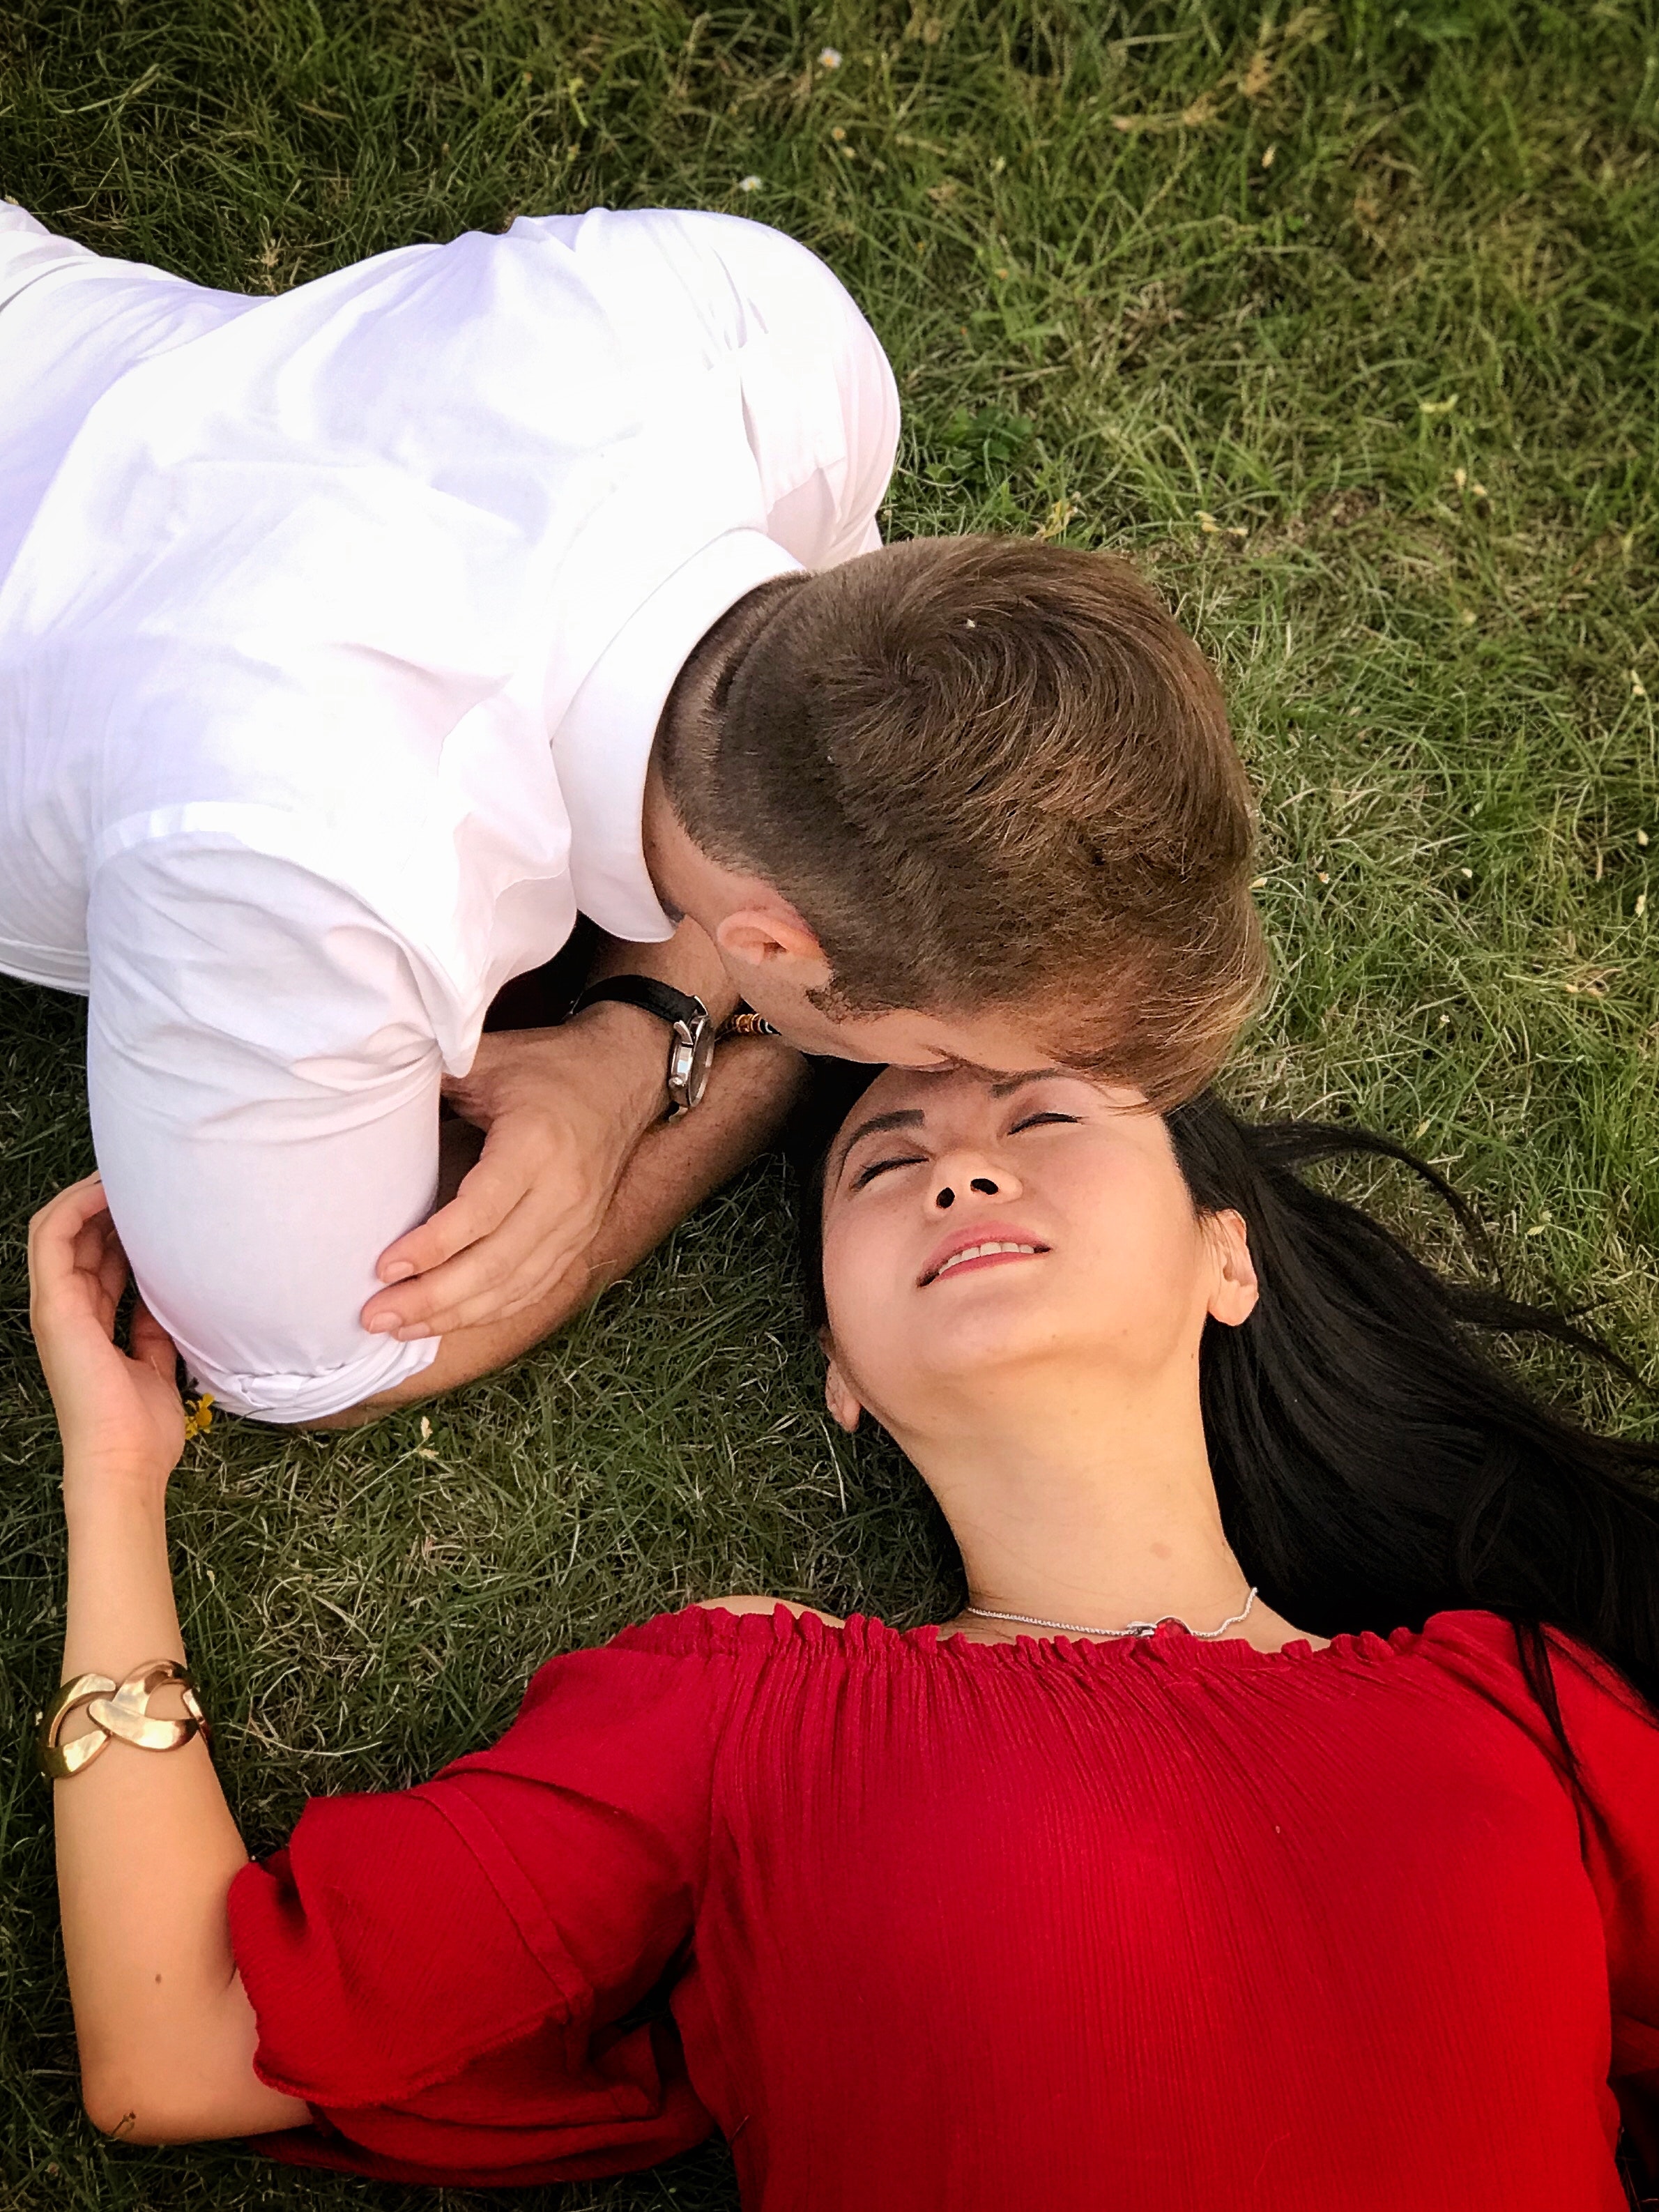
People in nature, photograph, grass, romance, love, interaction, fun, photography, happy, hand, gesture, lawn, hug, plant, sitting